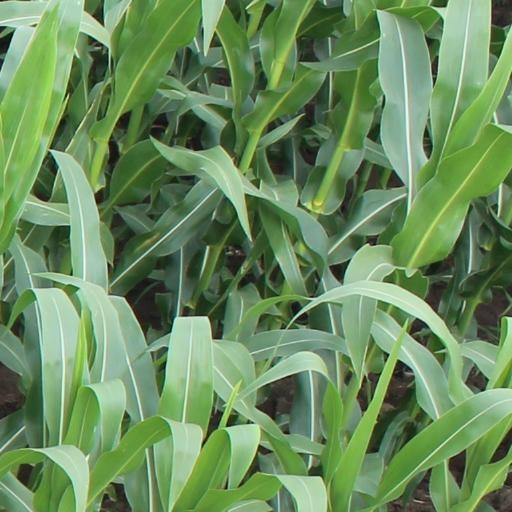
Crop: maize; corn